Chanovice

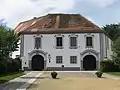
Chanovice Castle

The first written mention of Chanovice is from 1352. In 1468, the village was acquired by the Lords of Dlouhá Ves, who then began to call themselves the Chanovský family. This noble family ruled Chanovice until 1717, when they sold the village to the Rumerskirch family. During their rule, the local castle and other buildings were reconstructed in the Baroque style. From 1809 to 1871, Chanovice belonged to a merchant from Plzeň, Jan Becher, and his son. The next owners of the village were the noble families of Daubek, Schmiedl and Goldegg.